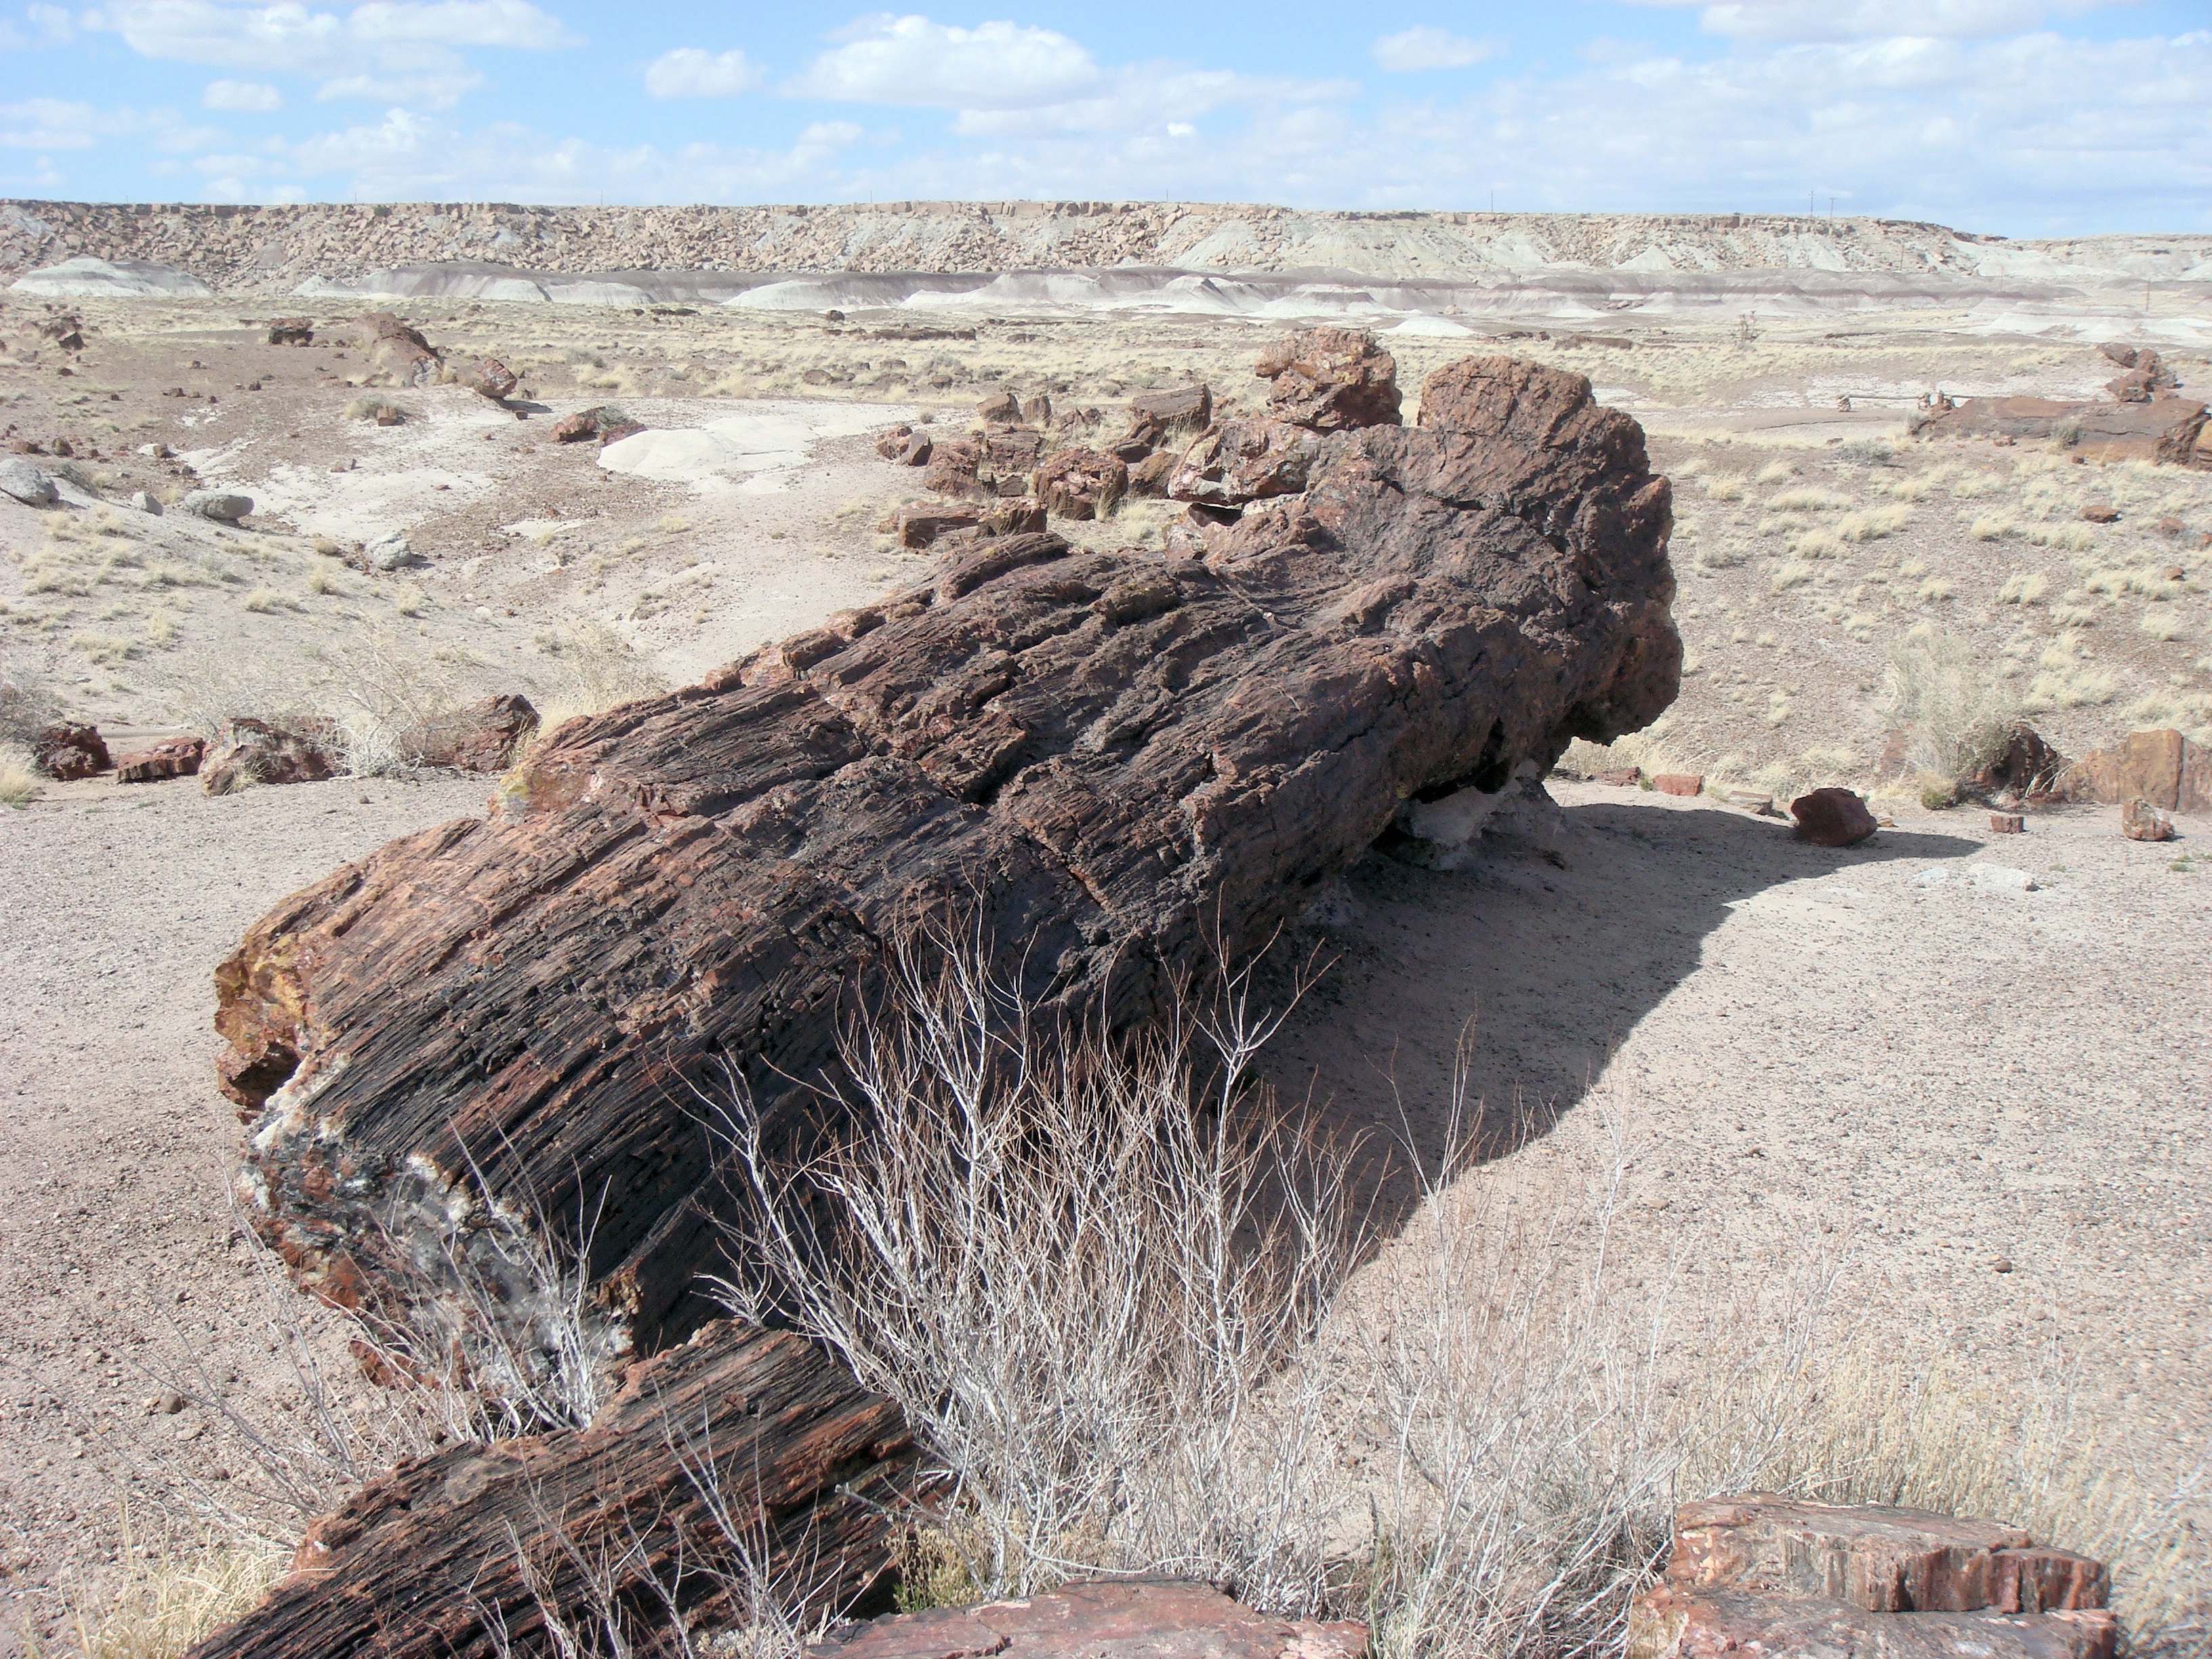
landscape, coast, nature, rock, formation, cliff, usa, america, soil, terrain, national park, material, tree trunk, arizona, desert landscape, geology, outcrop, badlands, boulder, petrified, fossils, quarry, wadi, bedrock, landform, petrified wood, natural environment, geographical feature, geological phenomenon, petrified forest national park, araucarioxylon arizonicum, petrified trees